Pazyryk burials

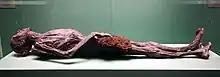
Pazyryk-5 mummy

Rudenko's most striking discovery in 1947 was the body of a tattooed Pazyryk chief in burial mound 2: a thick-set, powerfully built man, 176cm tall, who died when he was between 55 and 60. His tomb was monumental and lavishly equipped. He died violently, and was killed with a Scythian-type battle axe, and scalped. He was carefully embalmed, and his body was covered in animal style tattoos, but not his face. Parts of the body had deteriorated, but much of the tattooing was still clearly visible (see ). Subsequent investigation using reflected infrared photography revealed that all five bodies discovered in the Pazyryk kurgans were tattooed. No instruments specifically designed for tattooing were found, but the Pazyryks had extremely fine needles with which they did miniature embroidery, and these were probably used for tattooing.